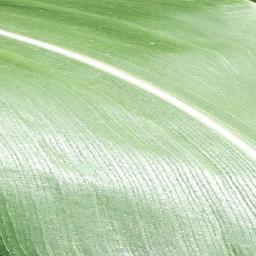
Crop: corn
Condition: (maize)_healthy